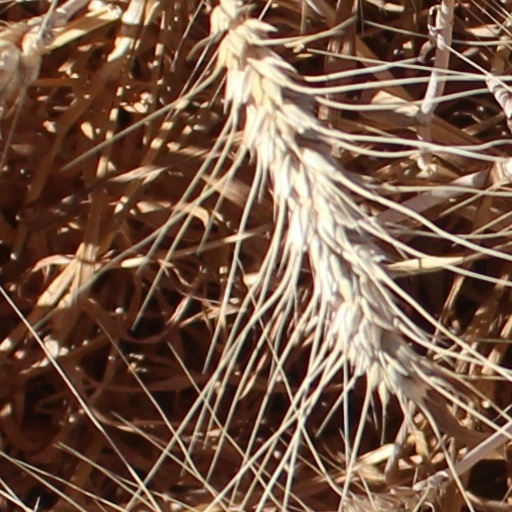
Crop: wheat